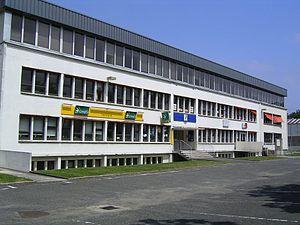
L'Agence nationale pour l'emploi était un établissement public administratif français placé sous la tutelle du ministère de l'Économie, de l'Industrie et de l'Emploi, créée par l’ordonnance nᵒ 67-578 du 13 juillet 1967 sous l'impulsion de Jacques Chirac pour centraliser les offres et les demandes d'emploi, effectuer des statistiques sur le nombre de demandeurs d'emploi et gérer des centres de ressources pour aider les chercheurs d'emploi dans leurs démarches et leur parcours. Avec l’Unédic, elle faisait partie du service public de l'emploi français et concrétisait le droit au travail reconnu par la Constitution de 1958.